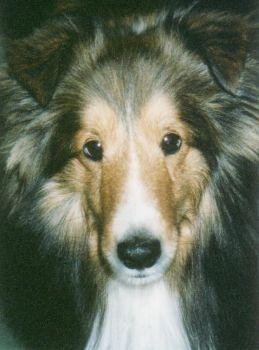
collie